Northumbrian Universities Air Squadron

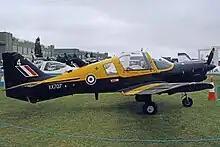
University Air Squadron Scottish Aviation Bulldog at RAF Cottesmore in 2000

Students follow a modified form of the Elementary Flying Syllabus covering the basics of flight up to solo navigation exercises. Students that complete this initial syllabus can then progress to the Advanced Flying Syllabus and learn formation flying, aerobatics, and low-level navigation skills. Each student is nominally allocated 10 hours of flying training each year, though some flyers exceed this amount.